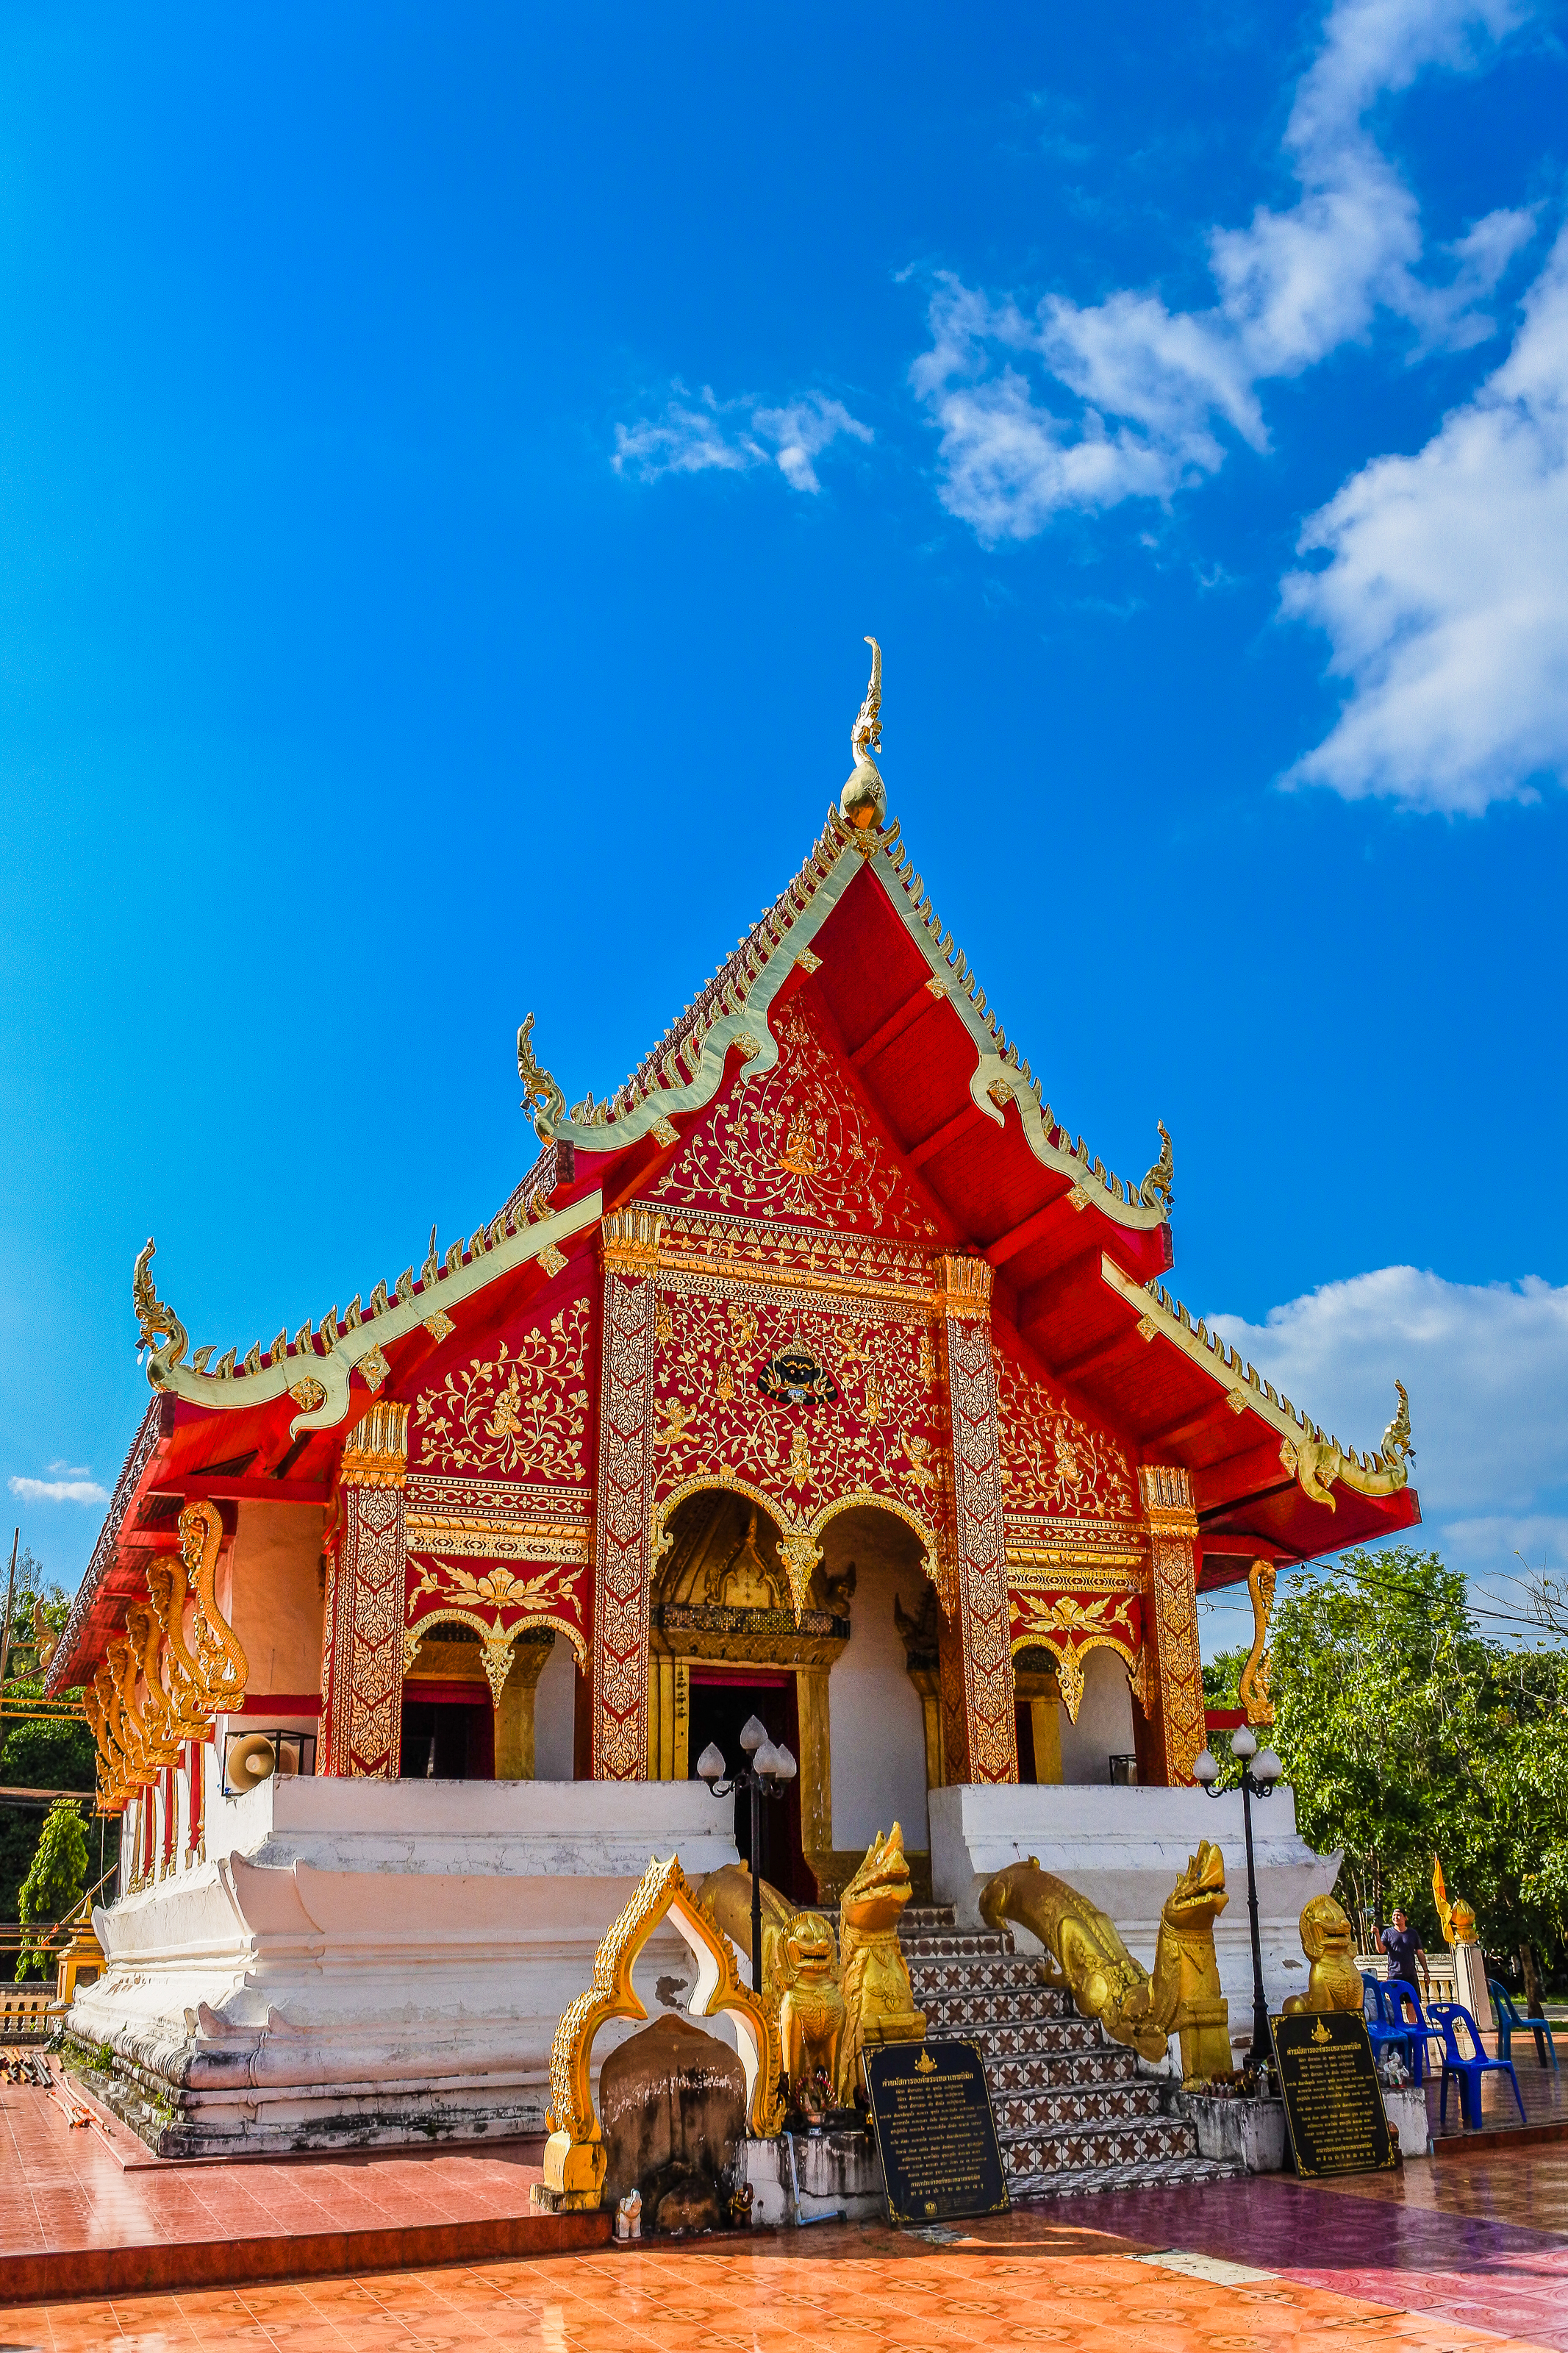
symbol, tourism, scene, gold, buddha, thailand, landmark, architecture, art, historic, asia, asian, bangkok, statue, sculpture, thai, wat, buddhism, ancient, religion, pagoda, traditional, culture, temple, travel, place of worship, sky, chinese architecture, shrine, building, historic site, cloud, leisure, japanese architecture, tradition, tourist attraction, facade, world